Zagros Mountains

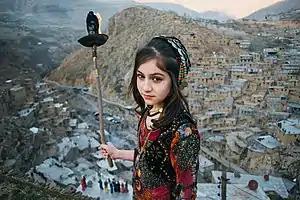
A Kurdish girl in the eastern Zagros village of Palangan celebrating Newroz

Kurds are another Iranic group found in the northwestern and the eastern Zagros Taurus mountain ranges, which spans southeastern Turkey, northwestern Iran, northern Iraq, and northern Syria. The high altitude of the Zagros mountains produces a series of choke points and valleys perfect for agriculture and human development. It has also long defended the Kurds in times of war by acting as a natural barrier.